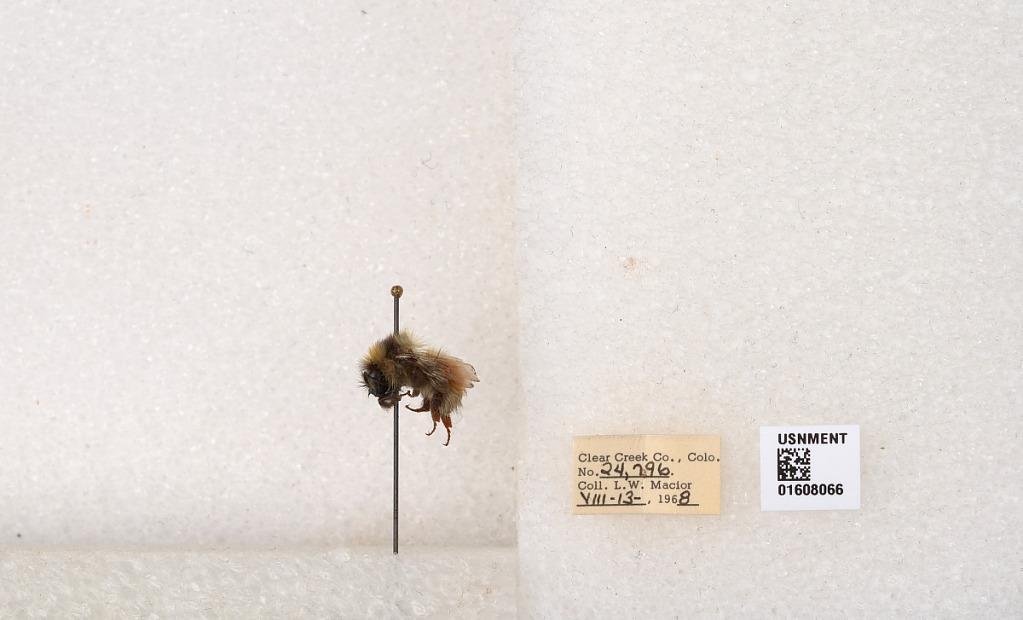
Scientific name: Bombus (Pyrobombus) sylvicola Kirby
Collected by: L. Macior
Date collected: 1968-8-13
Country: United States
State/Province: Colorado
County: Clear Creek
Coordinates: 39.6891, -105.644